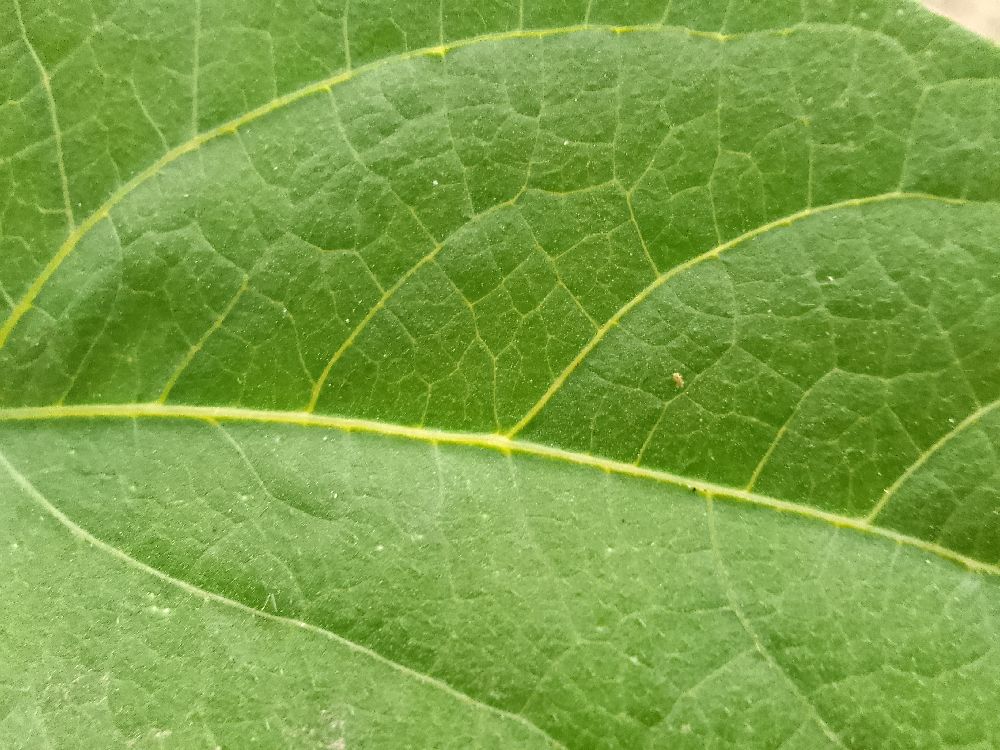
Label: healthy